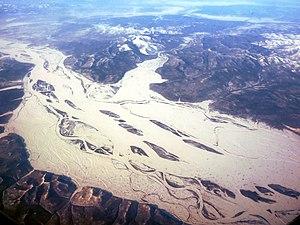
Zapovednik est le terme employé pour décrire, dans les anciennes républiques soviétiques, les aires naturelles protégées, avec pour objectif de les conserver « éternellement vierges ». Il s’agit du plus haut degré de protection environnementale et concerne des zones strictement protégées et dont l’accès au public est restreint.
La Réserve naturelle Komsomolsk est un zapovednik russe, qui englobe le confluent de la rivière Gorin et du fleuve Amour dans l'Extrême-Orient russe. La réserve protège une zone de rencontre de plusieurs écorégions dans le cours inférieur de l'Amour, notamment la partie la plus septentrionale de la taïga mandchoue. Elle est située à environ 50 km à l'est de Komsomolsk-sur l'Amour, dans le district de Komsomolsky du kraï de Khabarovsk. La réserve a été créée en 1963 et couvre une superficie de 642 km².